Henry Richard Graves

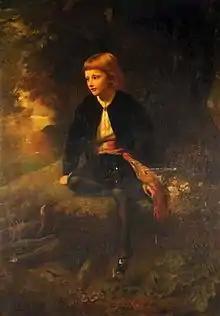
Portrait of Lawrence Challoner Garratt (1874), by Henry Richard Graves

Graves was the second son of Thomas Graves, 2nd Baron Graves, and worked as a clerk for the India Board in London. From 1847 he was a portrait painter in London, exhibiting 71 works at the Royal Academy.